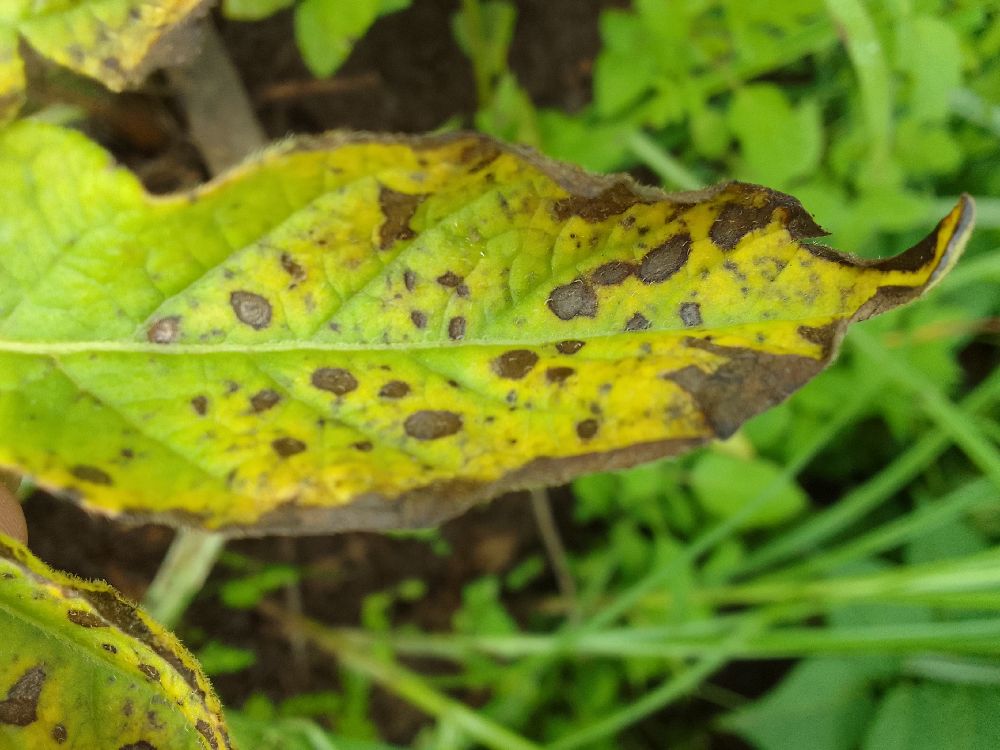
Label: Early blight